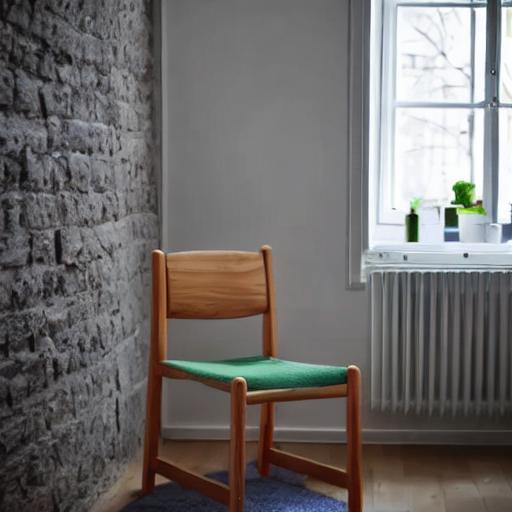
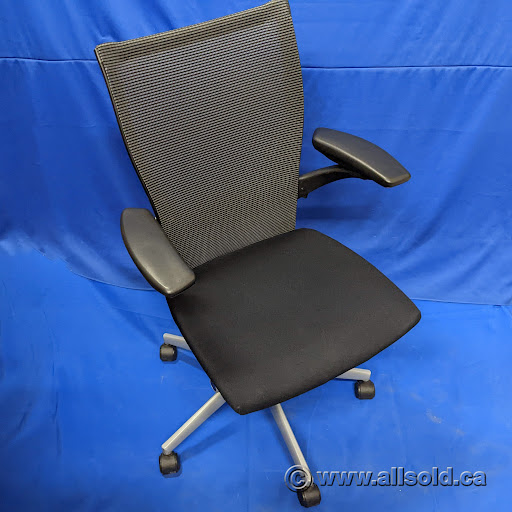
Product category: items_chair
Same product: no